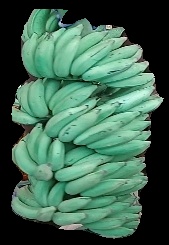
Variety: elakki-bale
Grade: grade1